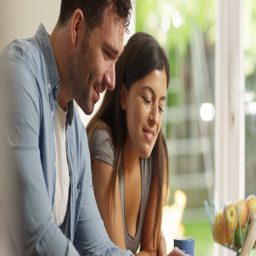
4k happy couple browsing the internet at home , laughing at what they see on screen .